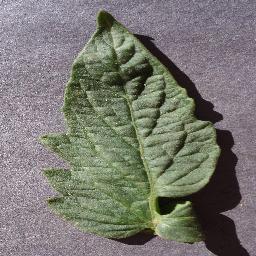
Label: Tomato___healthy